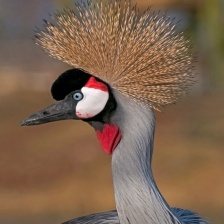
Species: AFRICAN CROWNED CRANE
Scientific name: BALEARICA REGULORUM
ImageNet parent category: crane